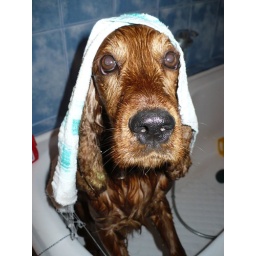
My dog Mazsi after bath. He made more mess in the bathroom than I could have ever imagined.